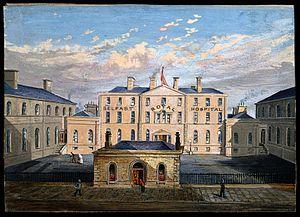
Le Royal Victoria Hospital est un hôpital à Belfast, Irlande du Nord.